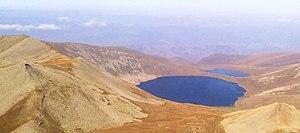
Les aires protégées de la République du Haut-Karabagh comprenaient en 2011 deux parcs nationaux et quatre aires protégées.
Le lac Sev est un lac situé dans le marz de Syunik en Arménie. Il est intégré dans une réserve naturelle de 240 ha créée le 17 octobre 1987. Formé dans le cratère d'un volcan éteint, sa surface est gelée d'octobre au début de l'été.